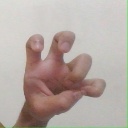
अक्षर: छ